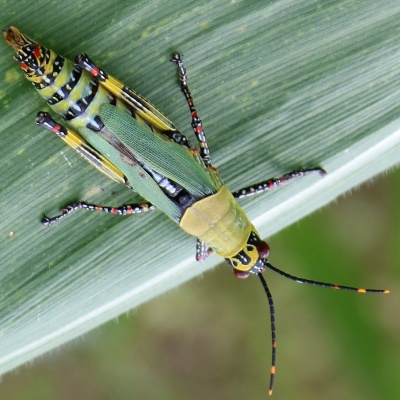
Crop: Maize
Condition: grasshoper